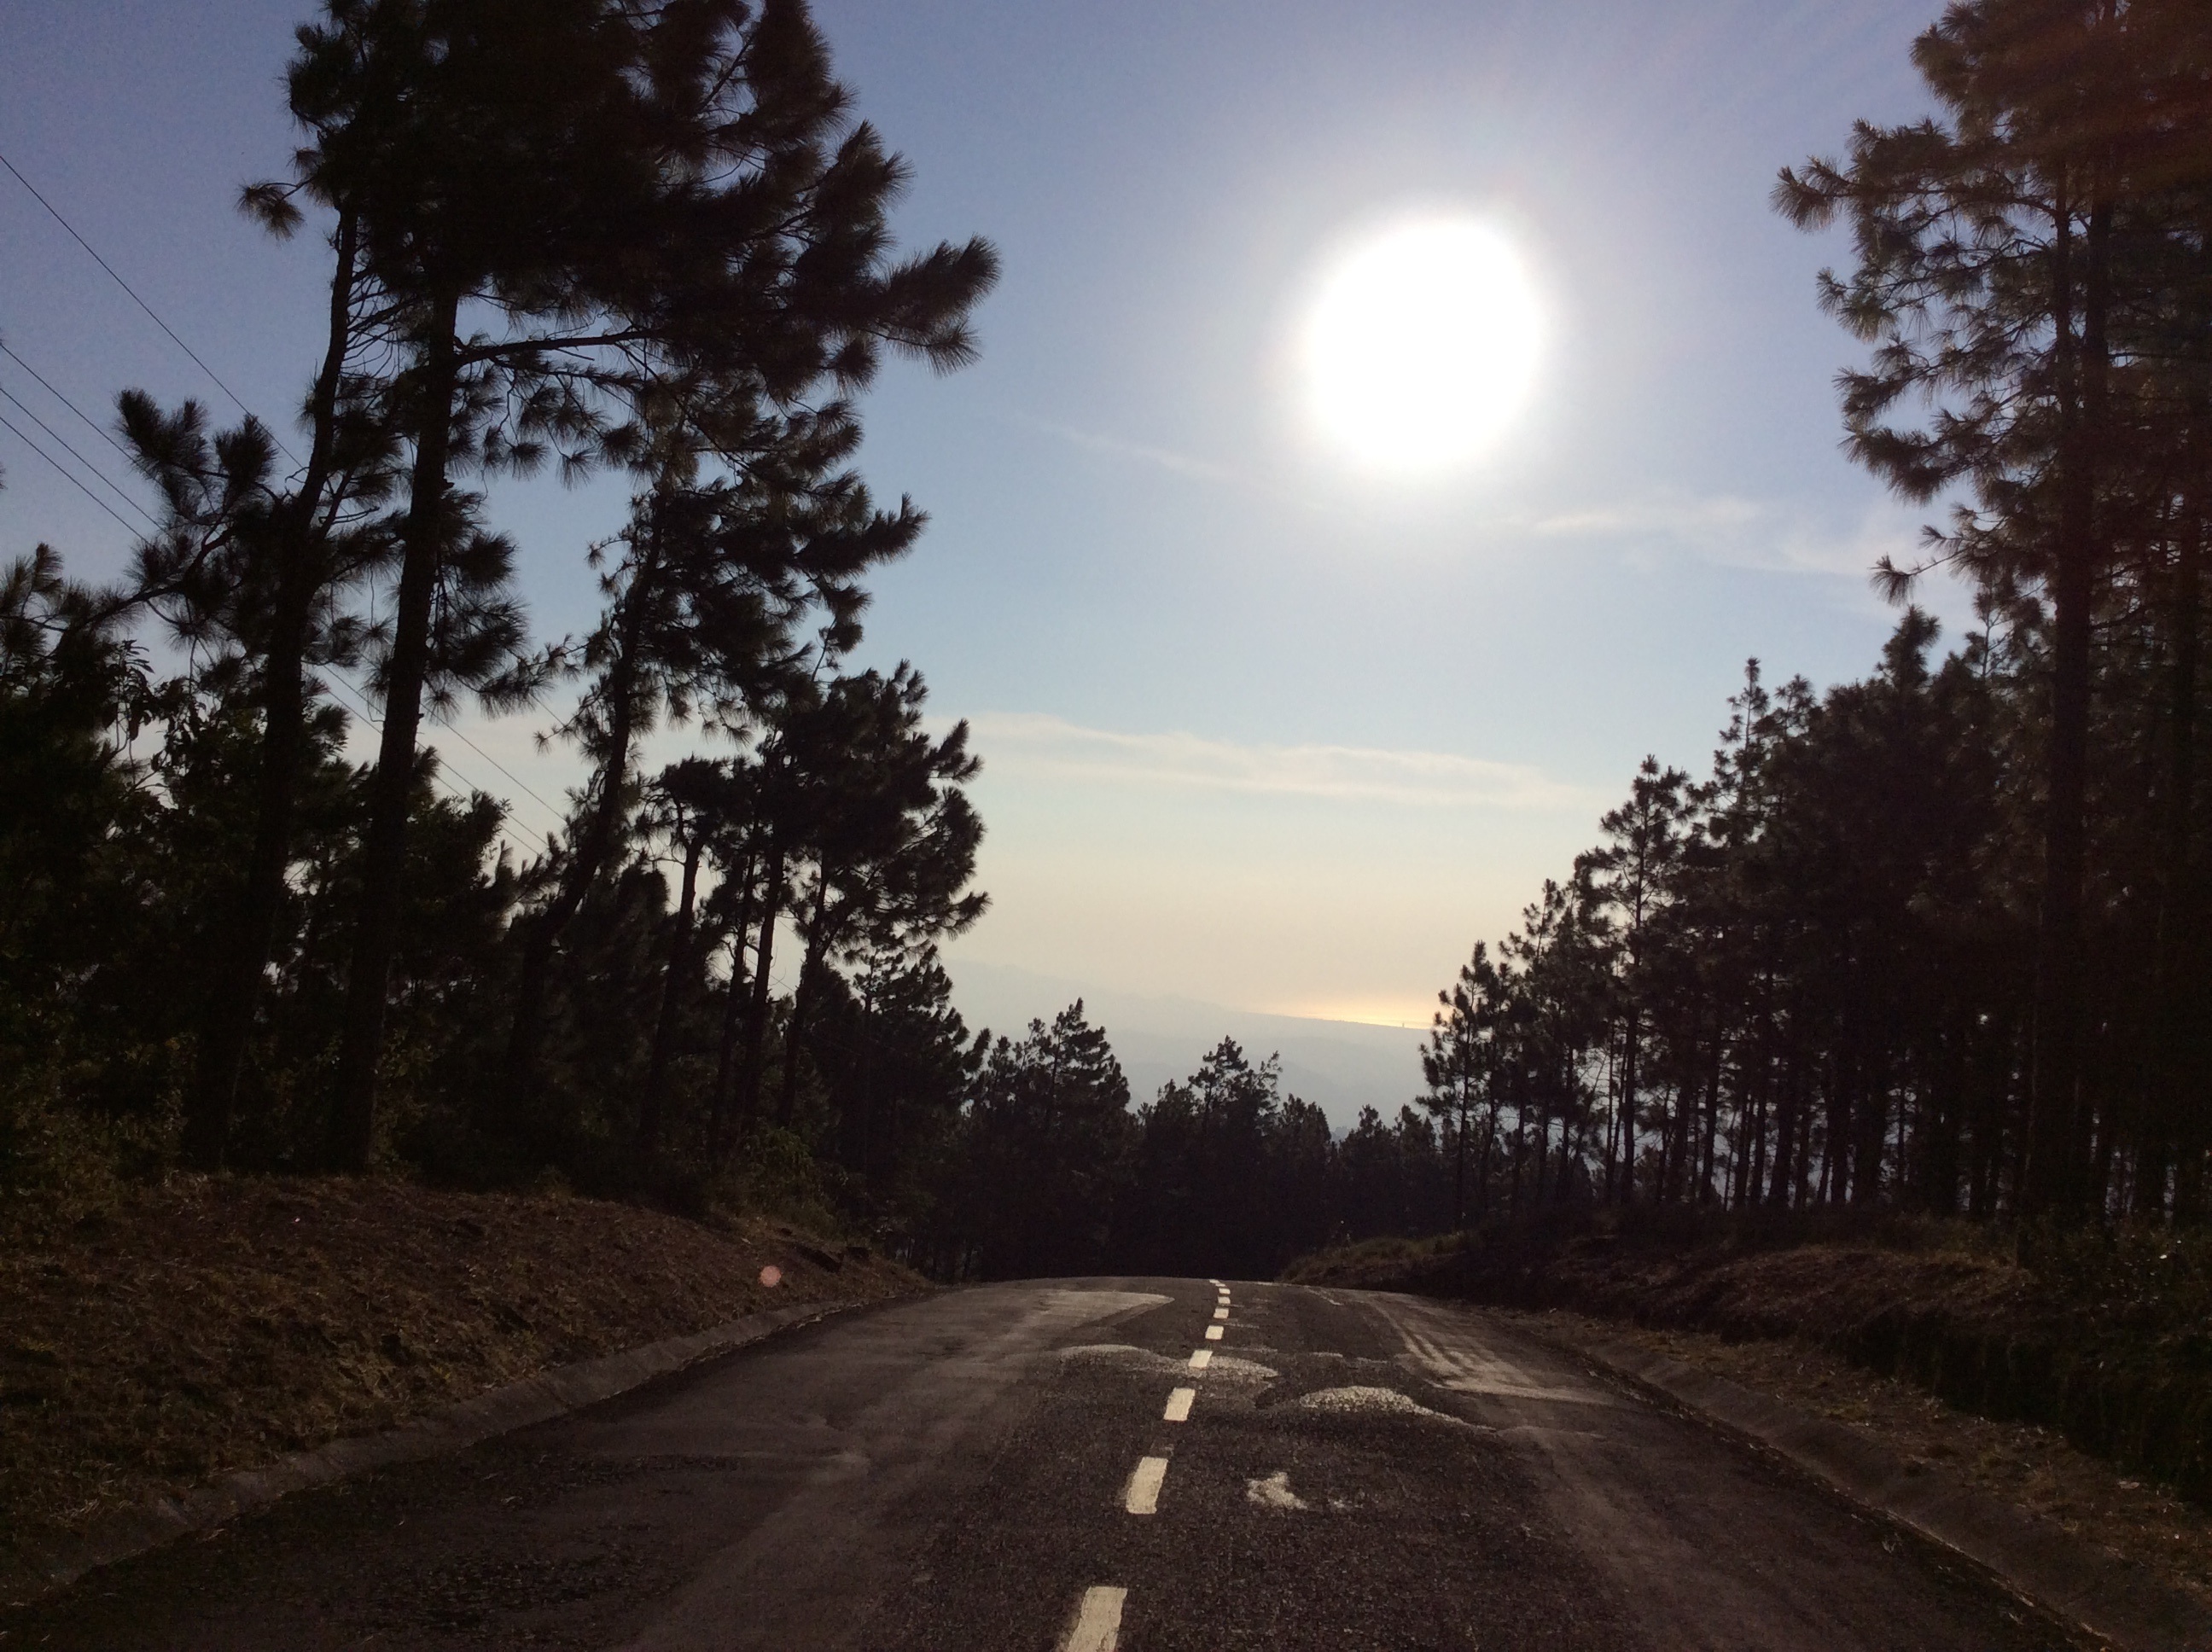
tree, nature, forest, light, cloud, sky, sun, sunrise, sunset, road, sunlight, morning, dawn, dusk, evening, autumn, darkness, road trip, infrastructure, rural area, atmospheric phenomenon, woody plant